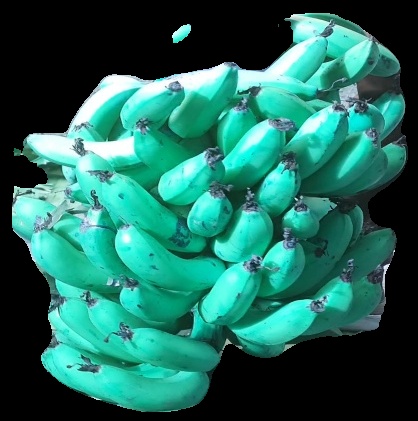
Variety: pachbale
Grade: grade3